Ellis K. Meacham

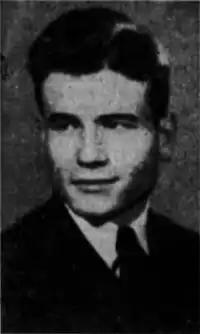

Ellis Kirby Meacham (September 5, 1913 – August 17, 1998) was an American attorney and judge who wrote three Napoleonic era nautical adventures, for which he was awarded the Friends of American Writers Major Award in Fiction in 1969. During World War II, he attained the rank of commander of the United States Navy Reserve. He raised his grandson, a Pulitzer Prize-winning historian, Jon Meacham, during a part of his childhood.